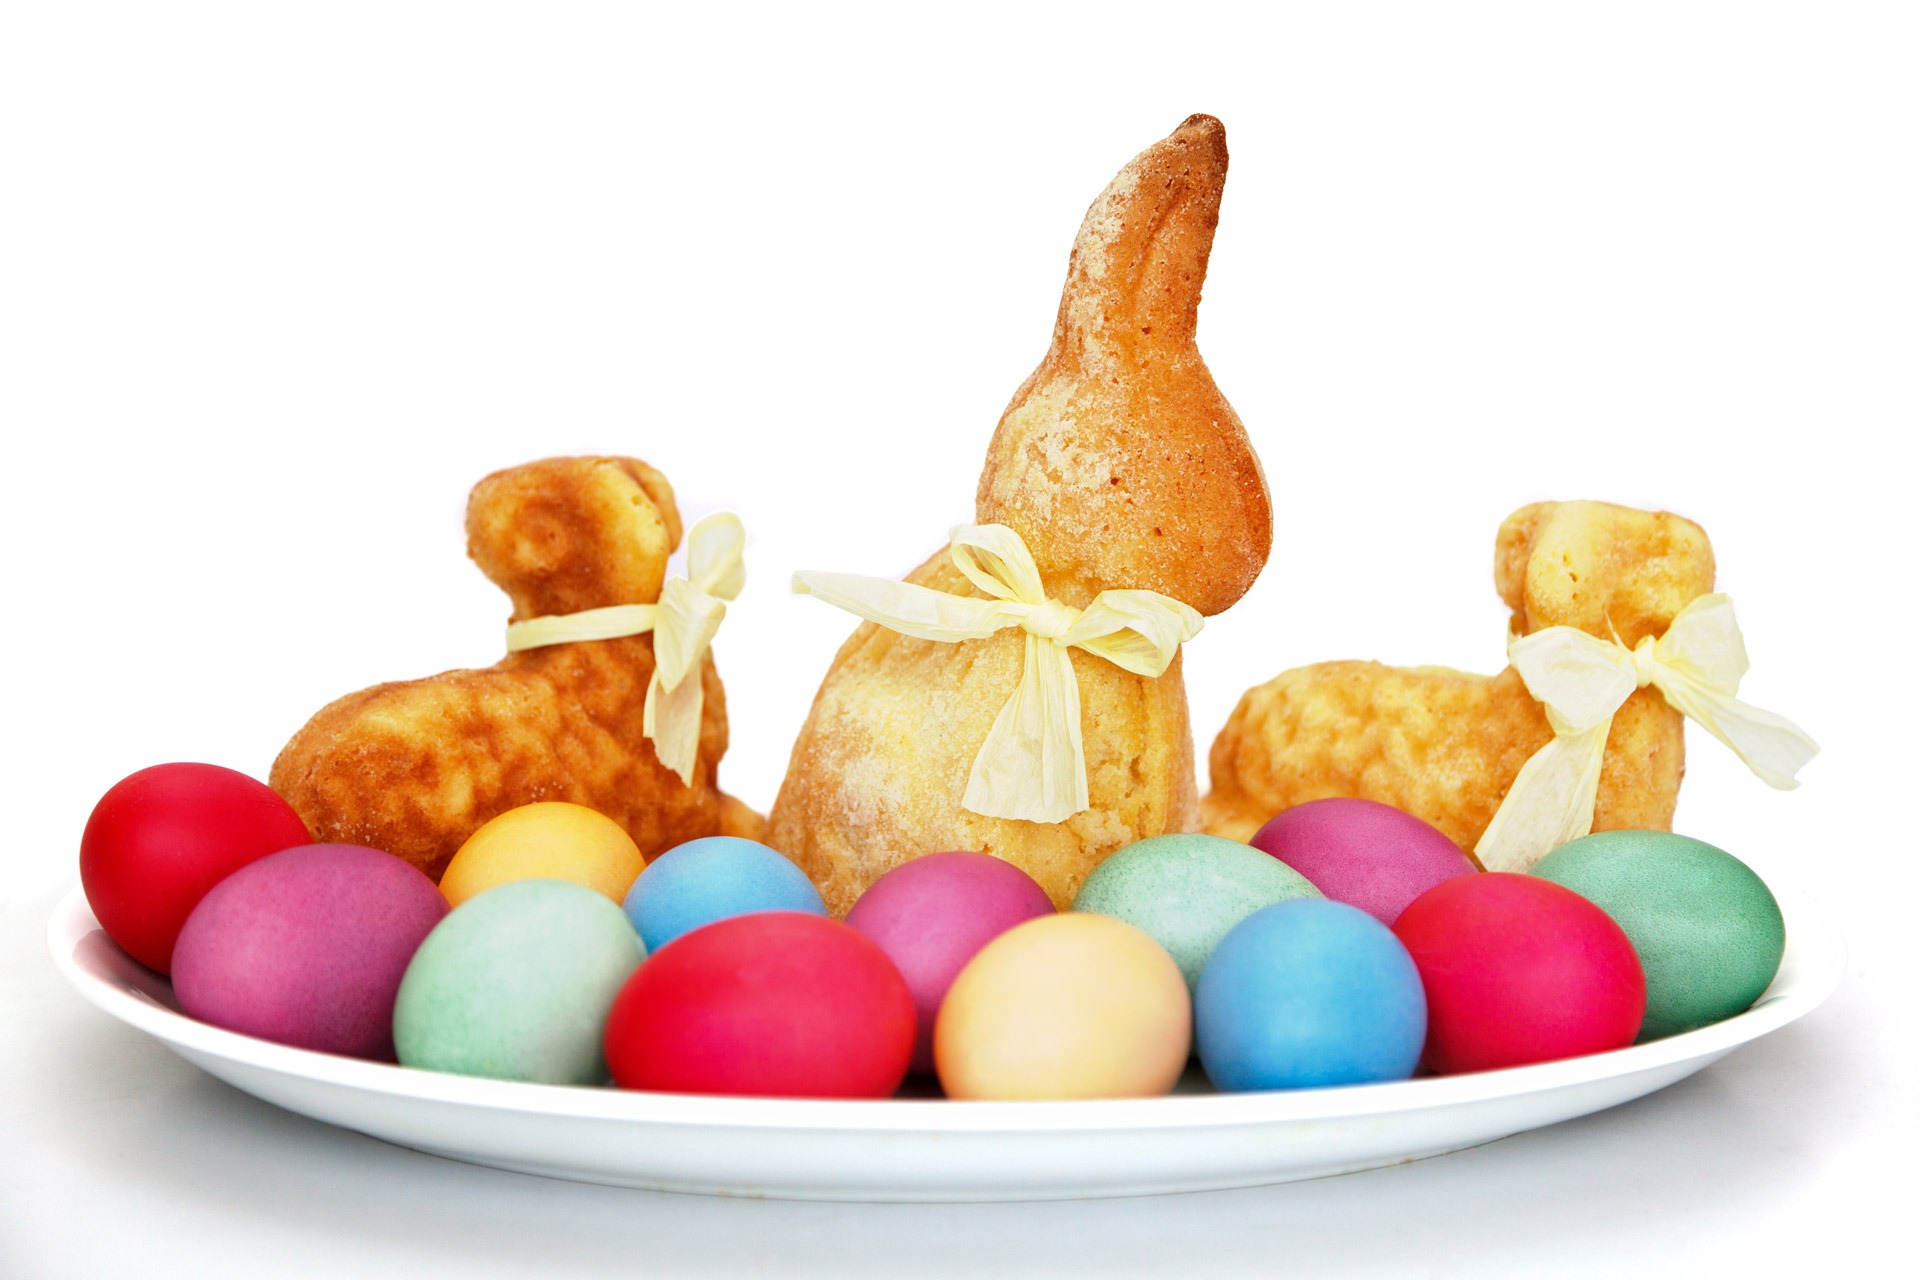
white, celebration, decoration, dish, meal, food, spring, symbol, sheep, holiday, plate, colorful, dessert, toy, cuisine, cake, rabbit, egg, sponge, asian food, seasonal, eggs, easter, event, tradition, traditional